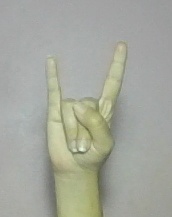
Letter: la